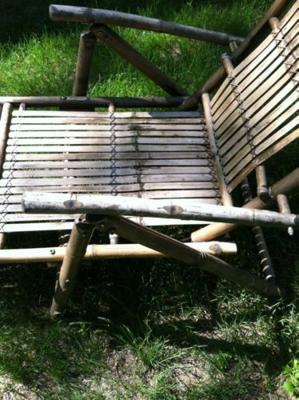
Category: chair